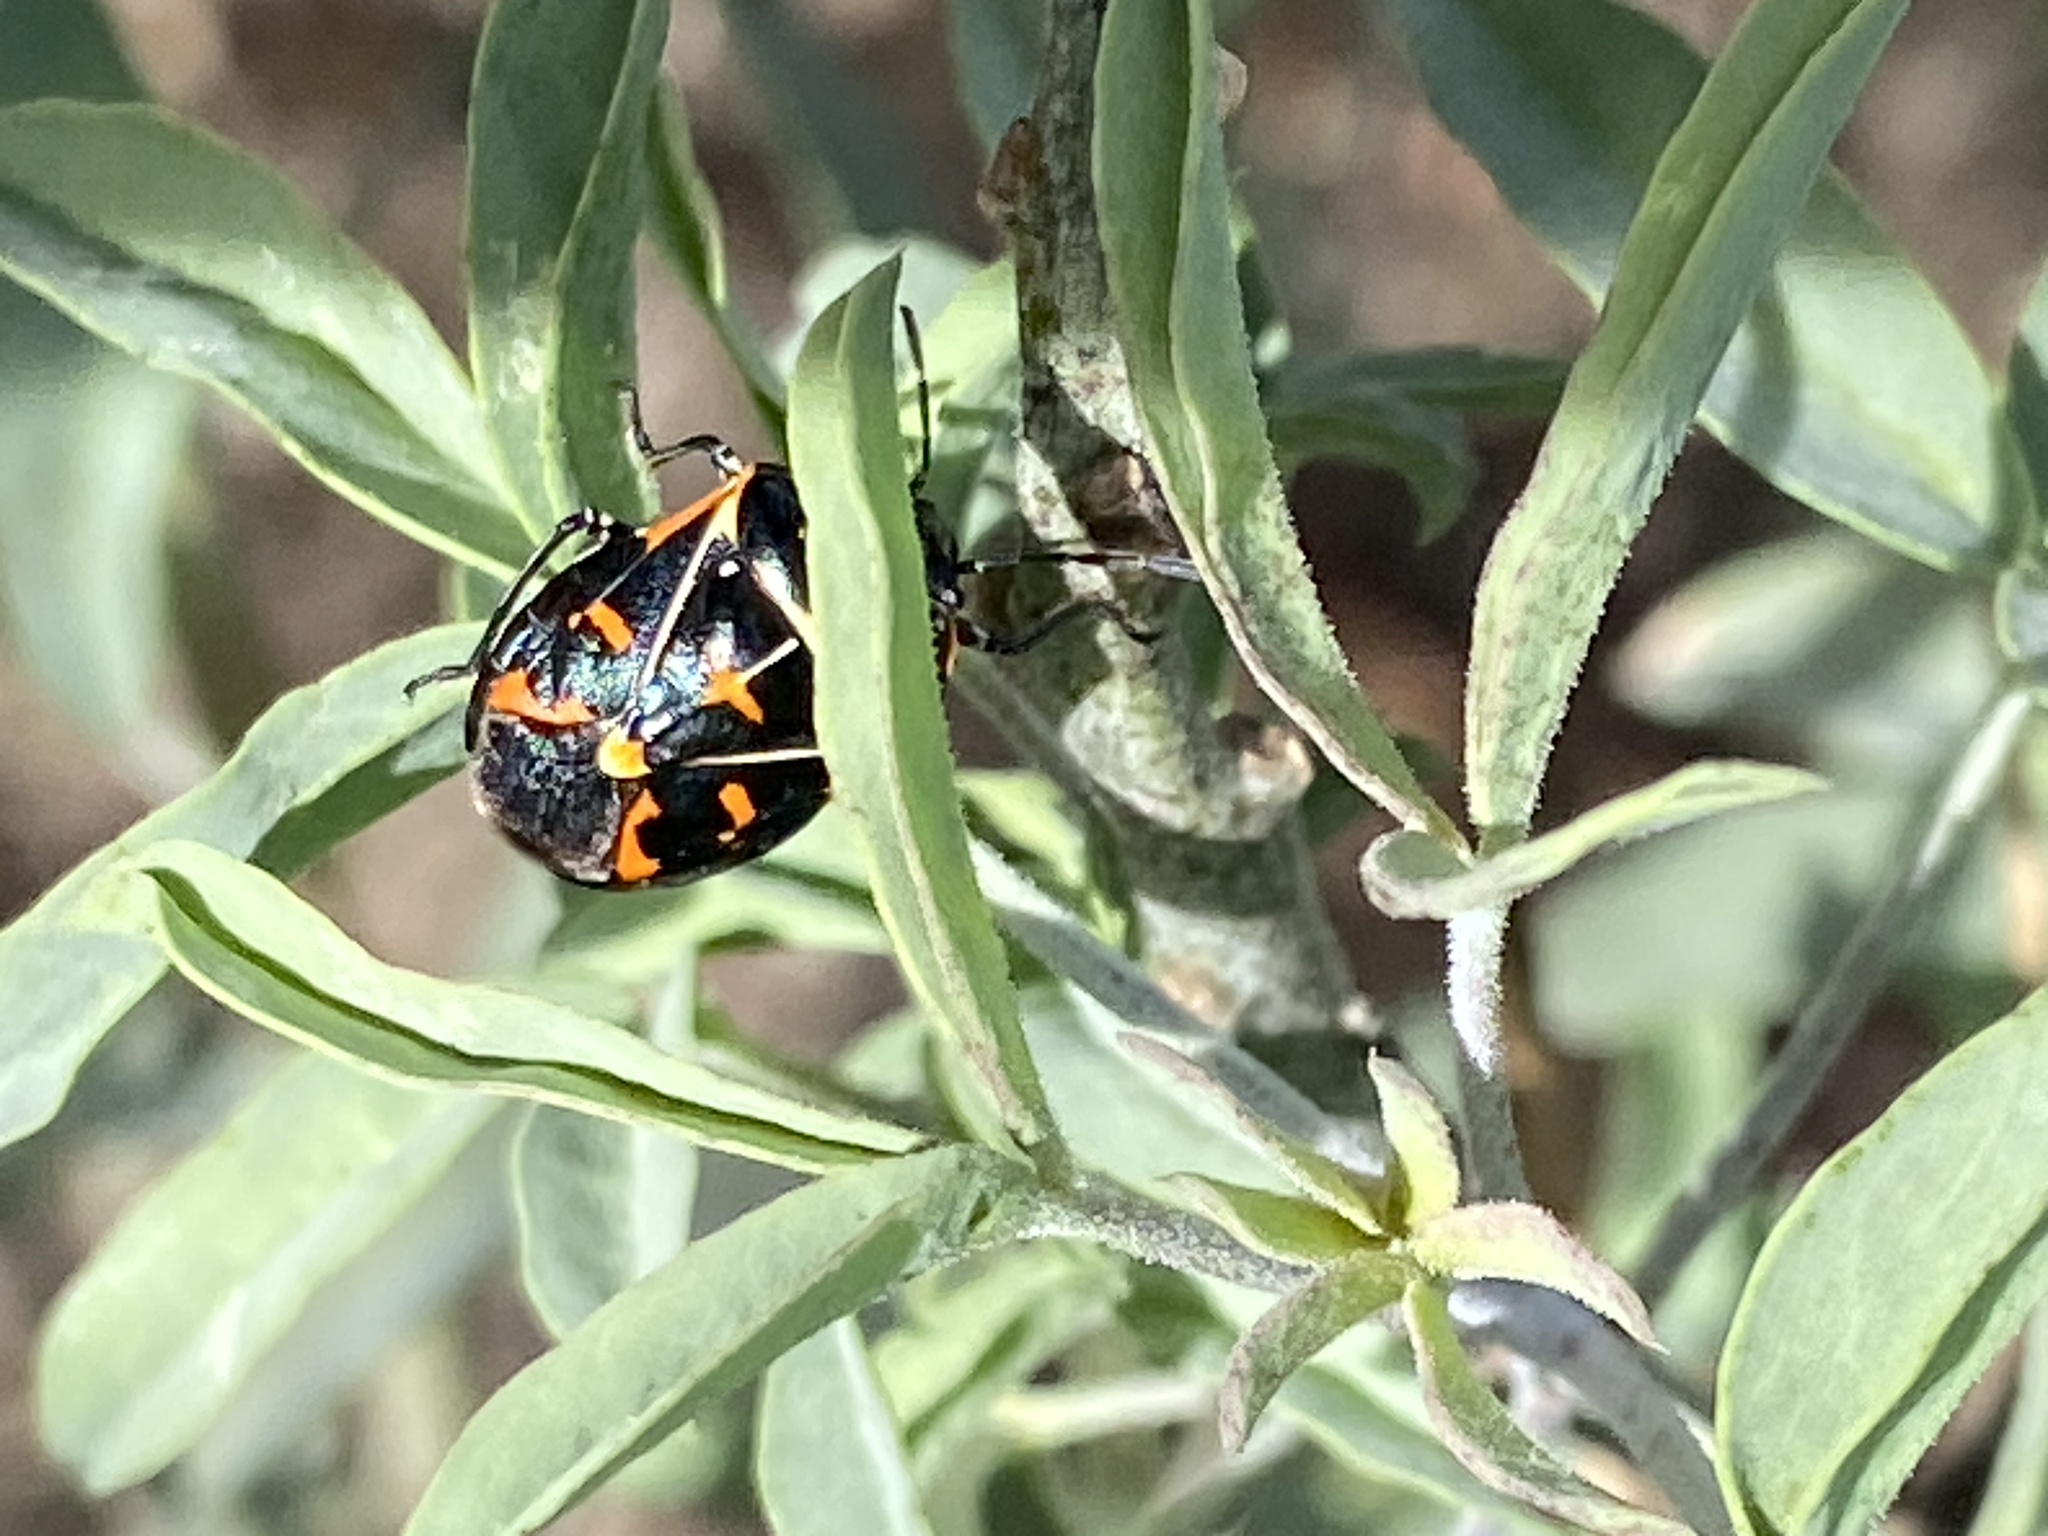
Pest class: stink_bug